Huntington's disease

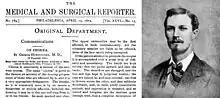
In 1872, George Huntington described the disorder in his first paper "" at the age of 22.

In centuries past, various kinds of chorea were at times called by names such as "Saint Vitus' dance", with little or no understanding of their cause or type in each case.